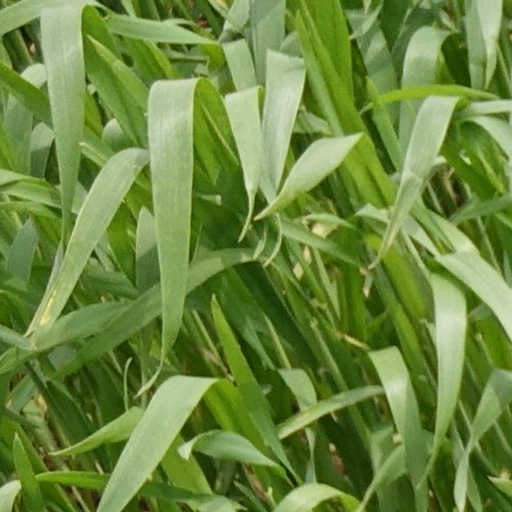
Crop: wheat